Cracks (film)

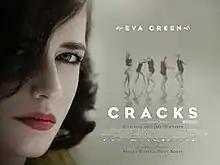
UK theatrical release poster

Cracks is a 2009 independent drama film directed by Jordan Scott, starring Eva Green, Juno Temple, María Valverde and Imogen Poots. It was released theatrically in the United Kingdom and Ireland on 4 December 2009. In the United States, it was released by IFC Films theatrically on 18 March 2011 and premiered on television on Showtime as part of an ongoing pay television broadcast deal with IFC later in the year.